2019 Giro d'Italia, Stage 12 to Stage 21

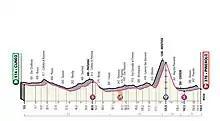

The first high mountain stage includes the category 1 climb to , at an altitude of , over a distance of a long . The climb has an average gradient of 9.5%. The riders will also pass over the short but steep climb of the "Via Principi d'Acaja", on two occasions, along the route. The first climb will occur before the climb to Montoso, and the second climb will occur in the last of the stage.